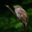
Label: bird